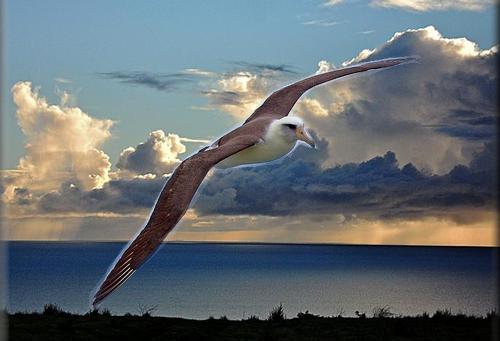
Bird species: Laysan_Albatross
Bird type: waterbird
Background: water